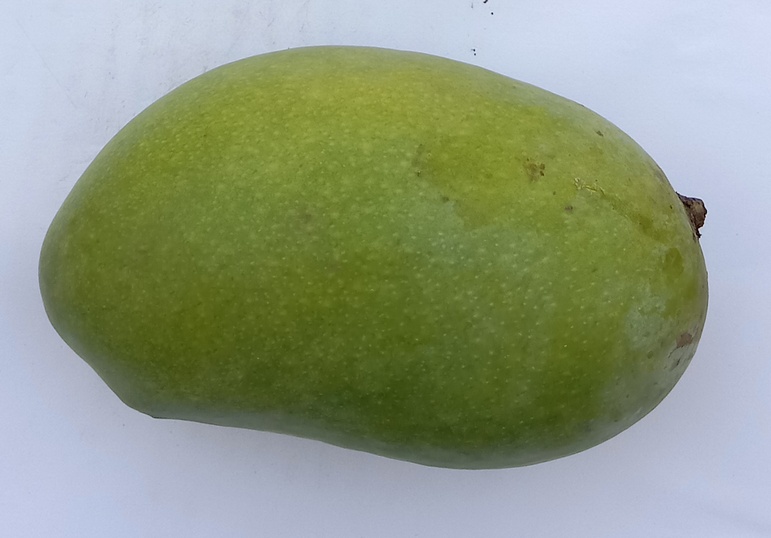
Mango variety: Chaunsa (Black)